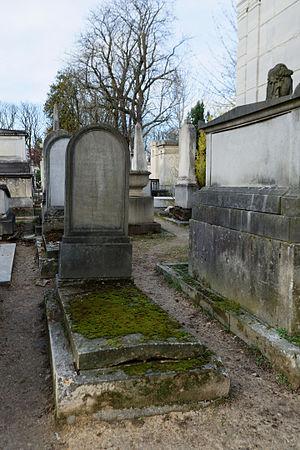
Joseph Marie Thomas Rossetti, né le 20 décembre 1776 à Turin, mort le 20 avril 1840 à Paris, est un général français d’origine piémontaise de la Révolution et de l’Empire.